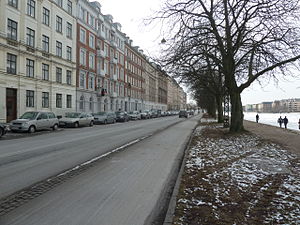
Søgaderne
Øster Søgade.
Søgaderne er en fællesbetegnelse for Øster Søgade, Nørre Søgade og Vester Søgade i København.